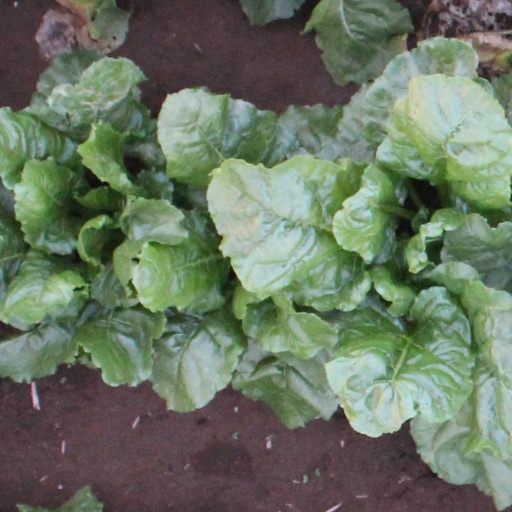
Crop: sugar beet